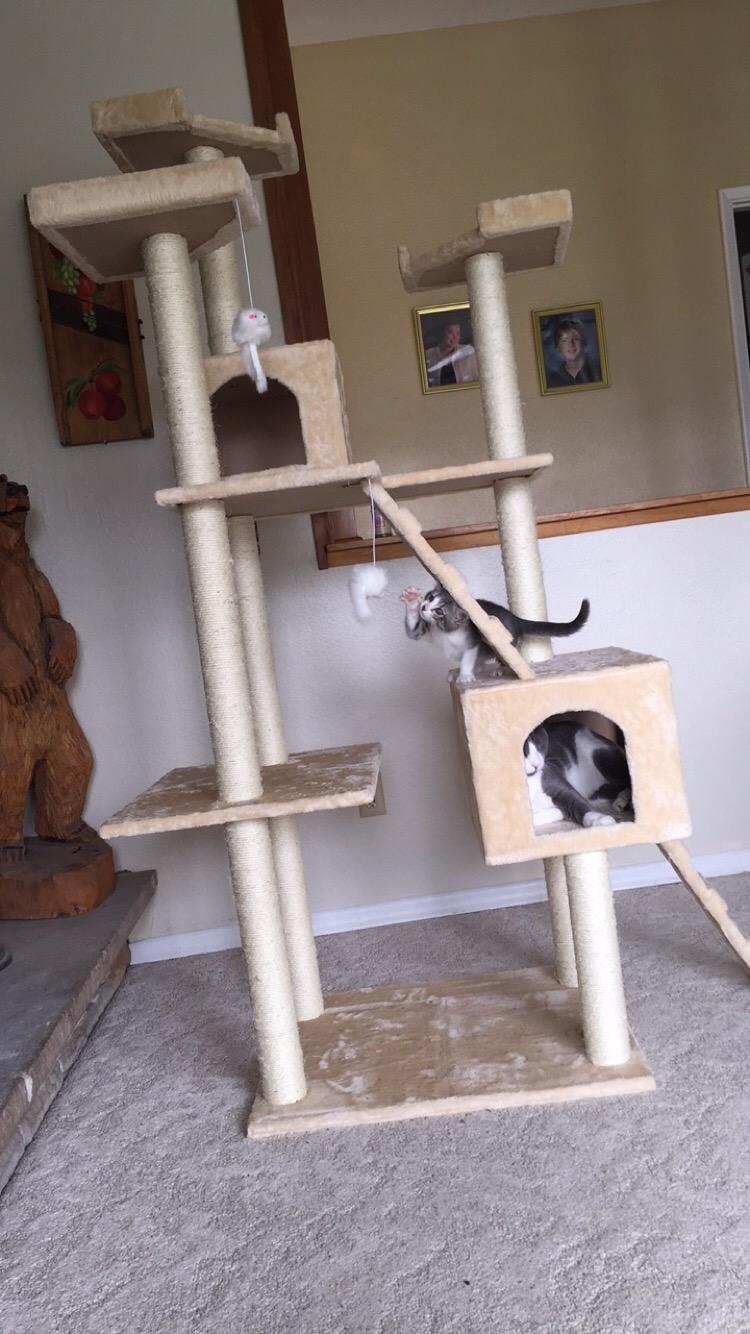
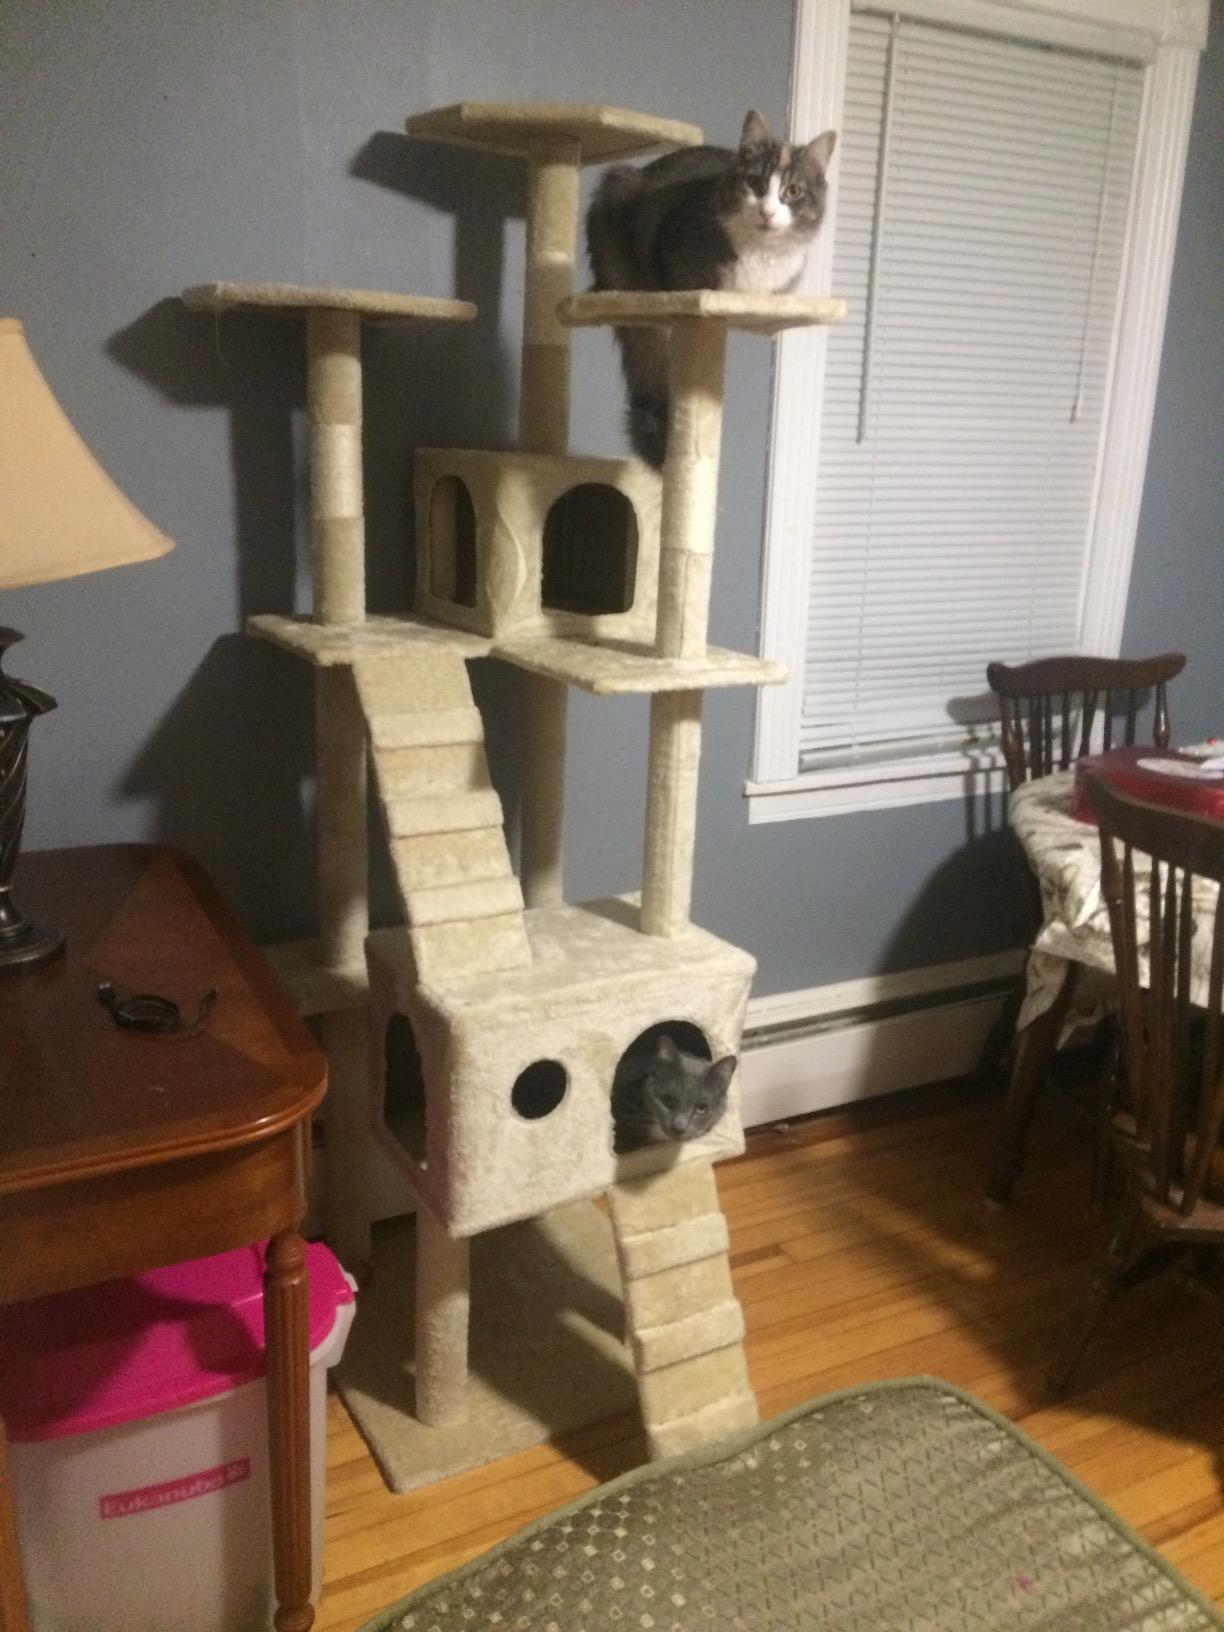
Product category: items_cat tree
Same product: yes